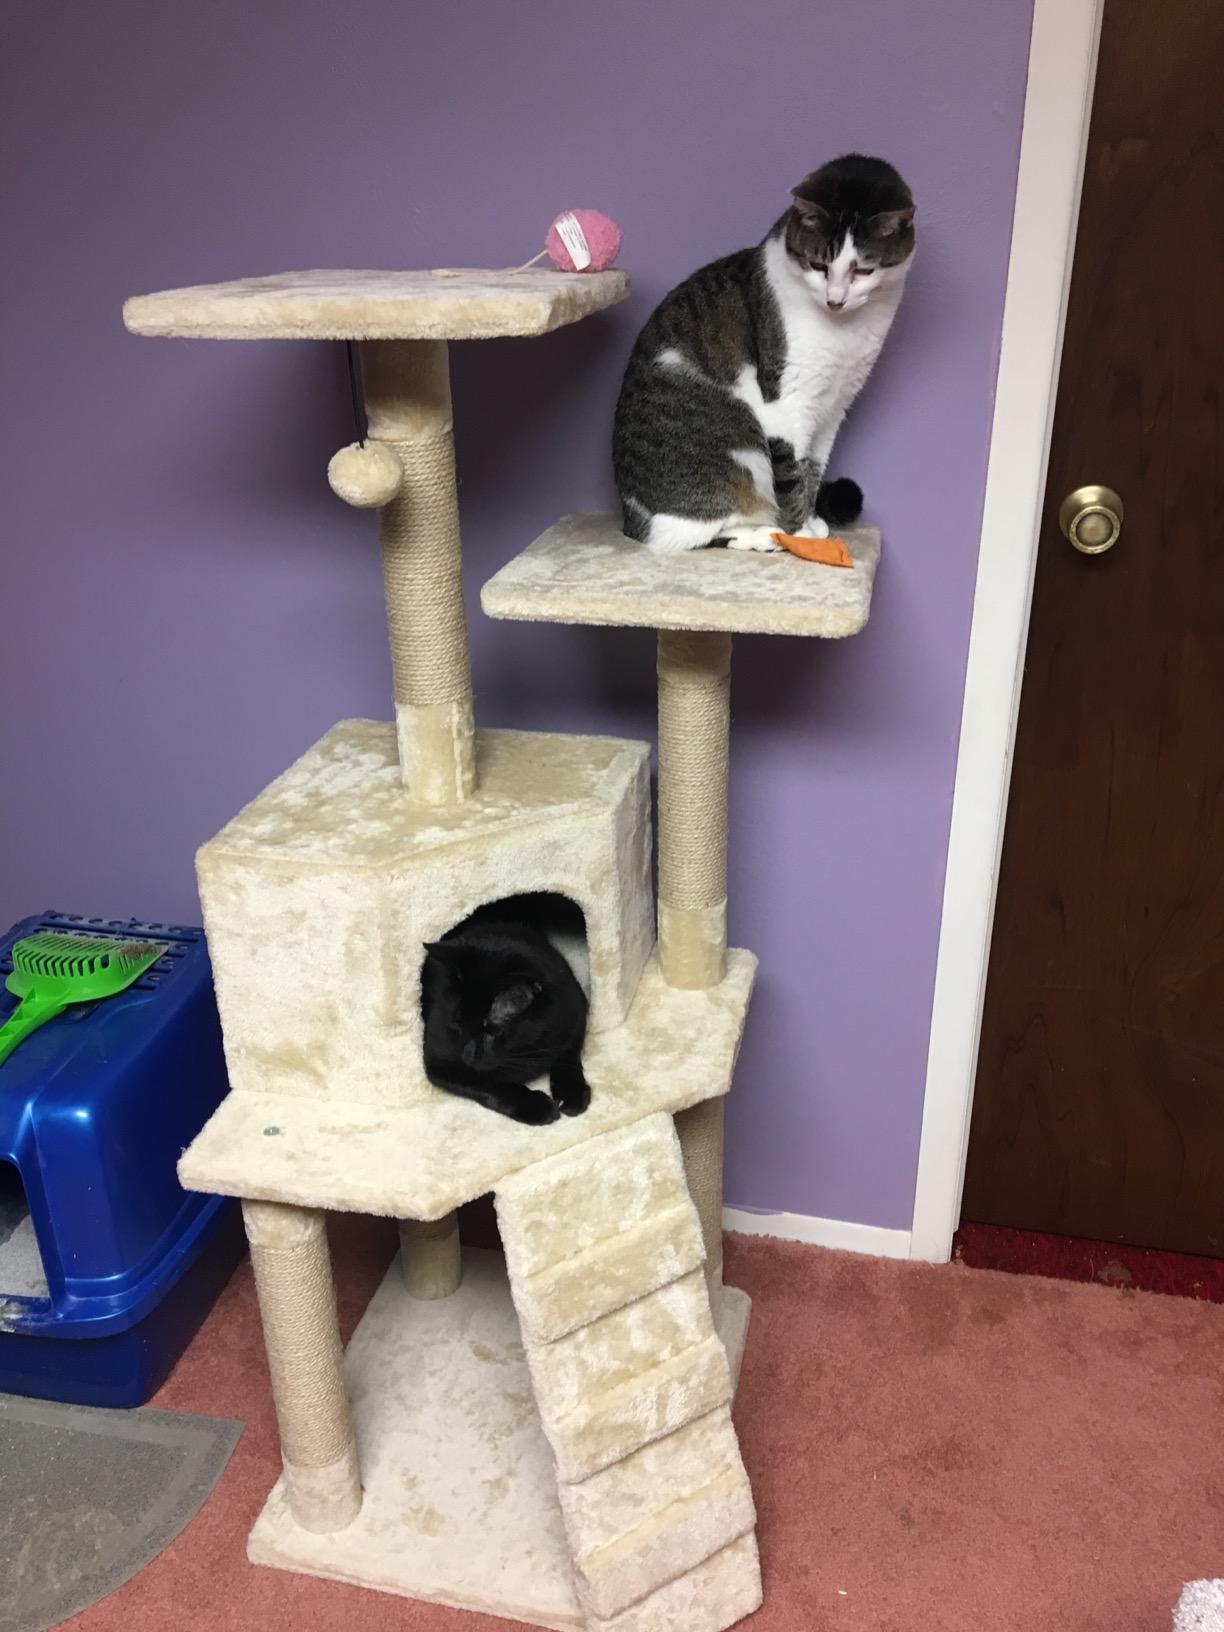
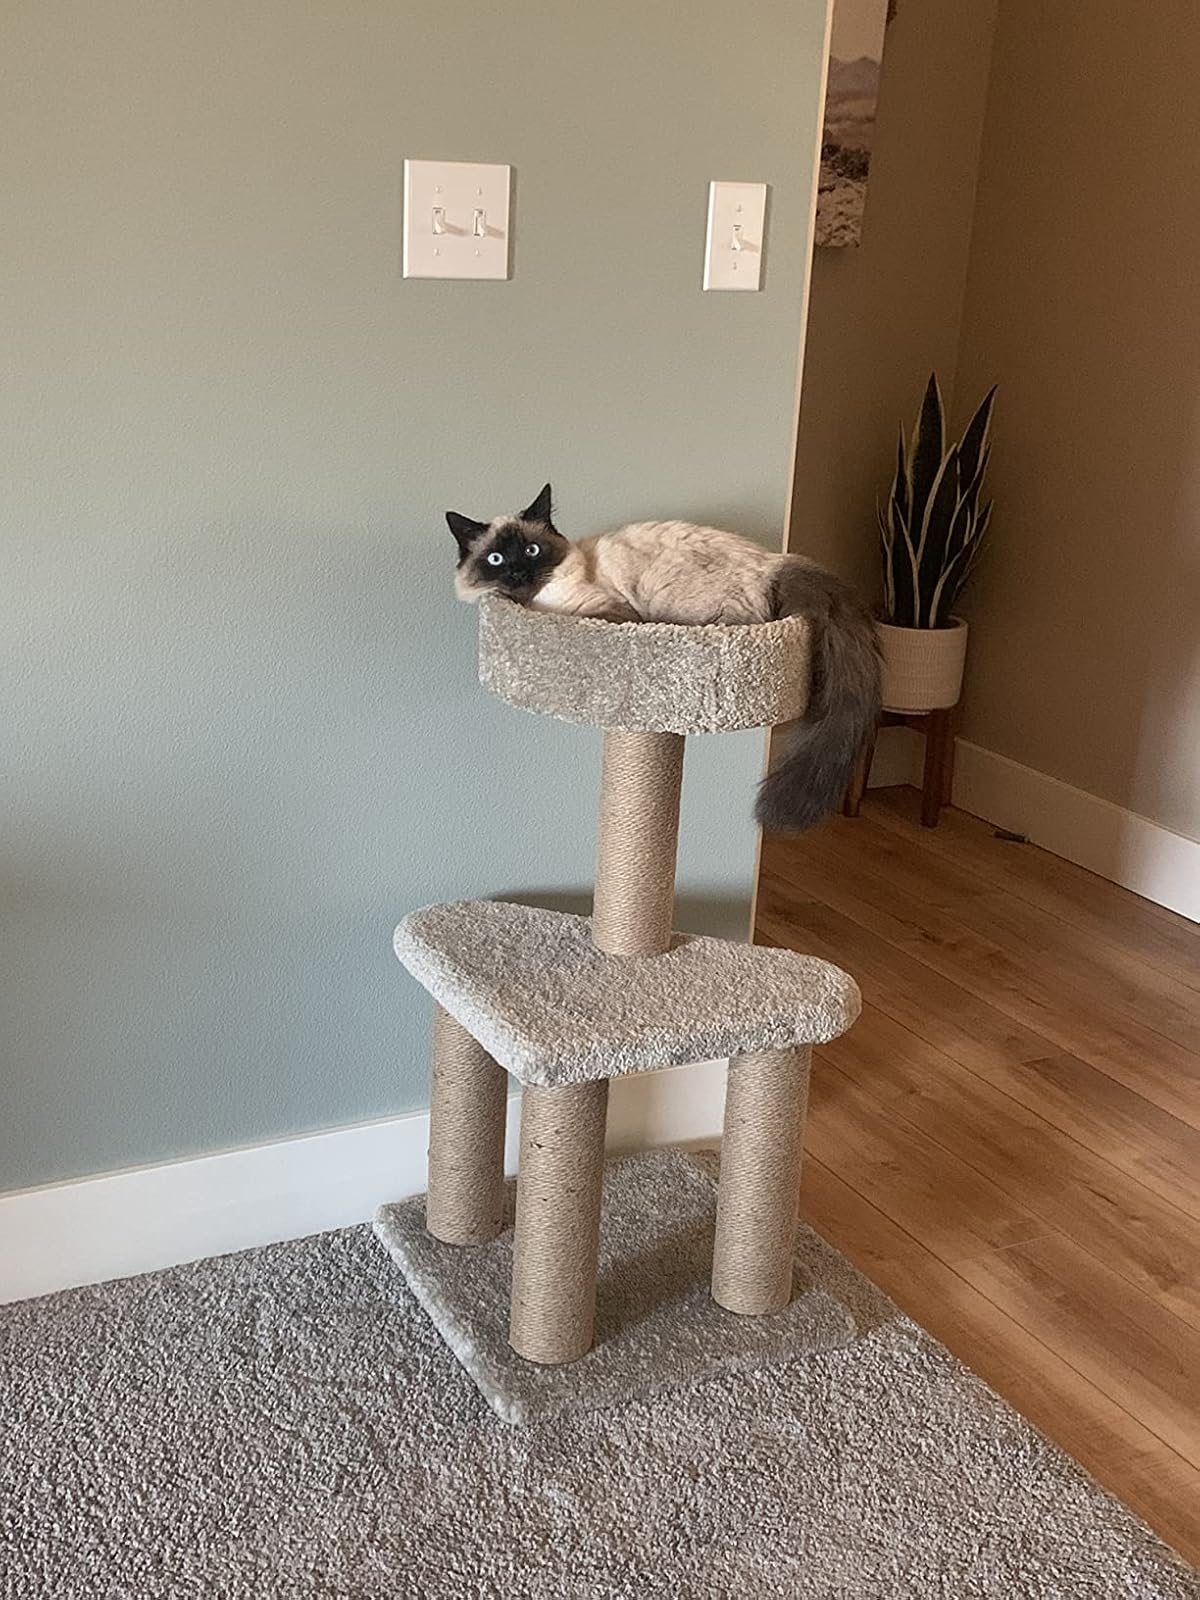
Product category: items_cat tree
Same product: no